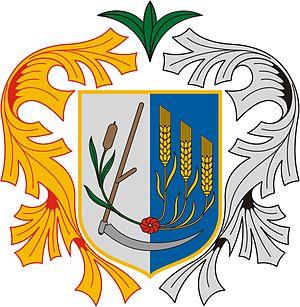
Méhkerék est un village et une commune du comitat de Békés en Hongrie.